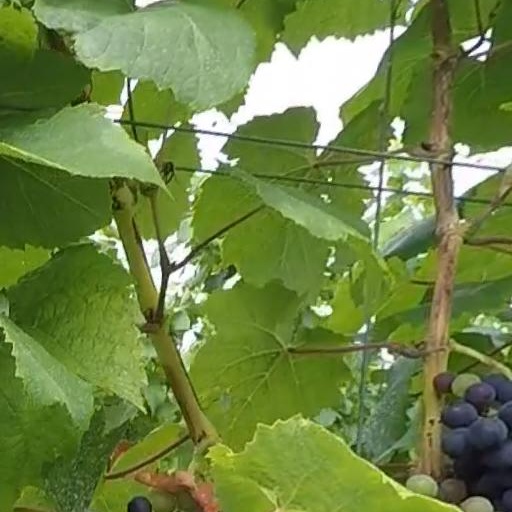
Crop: grape